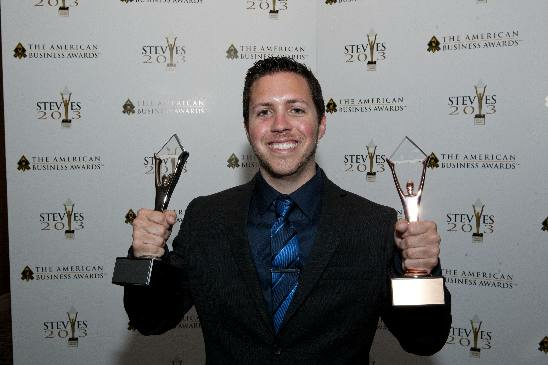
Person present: Yes